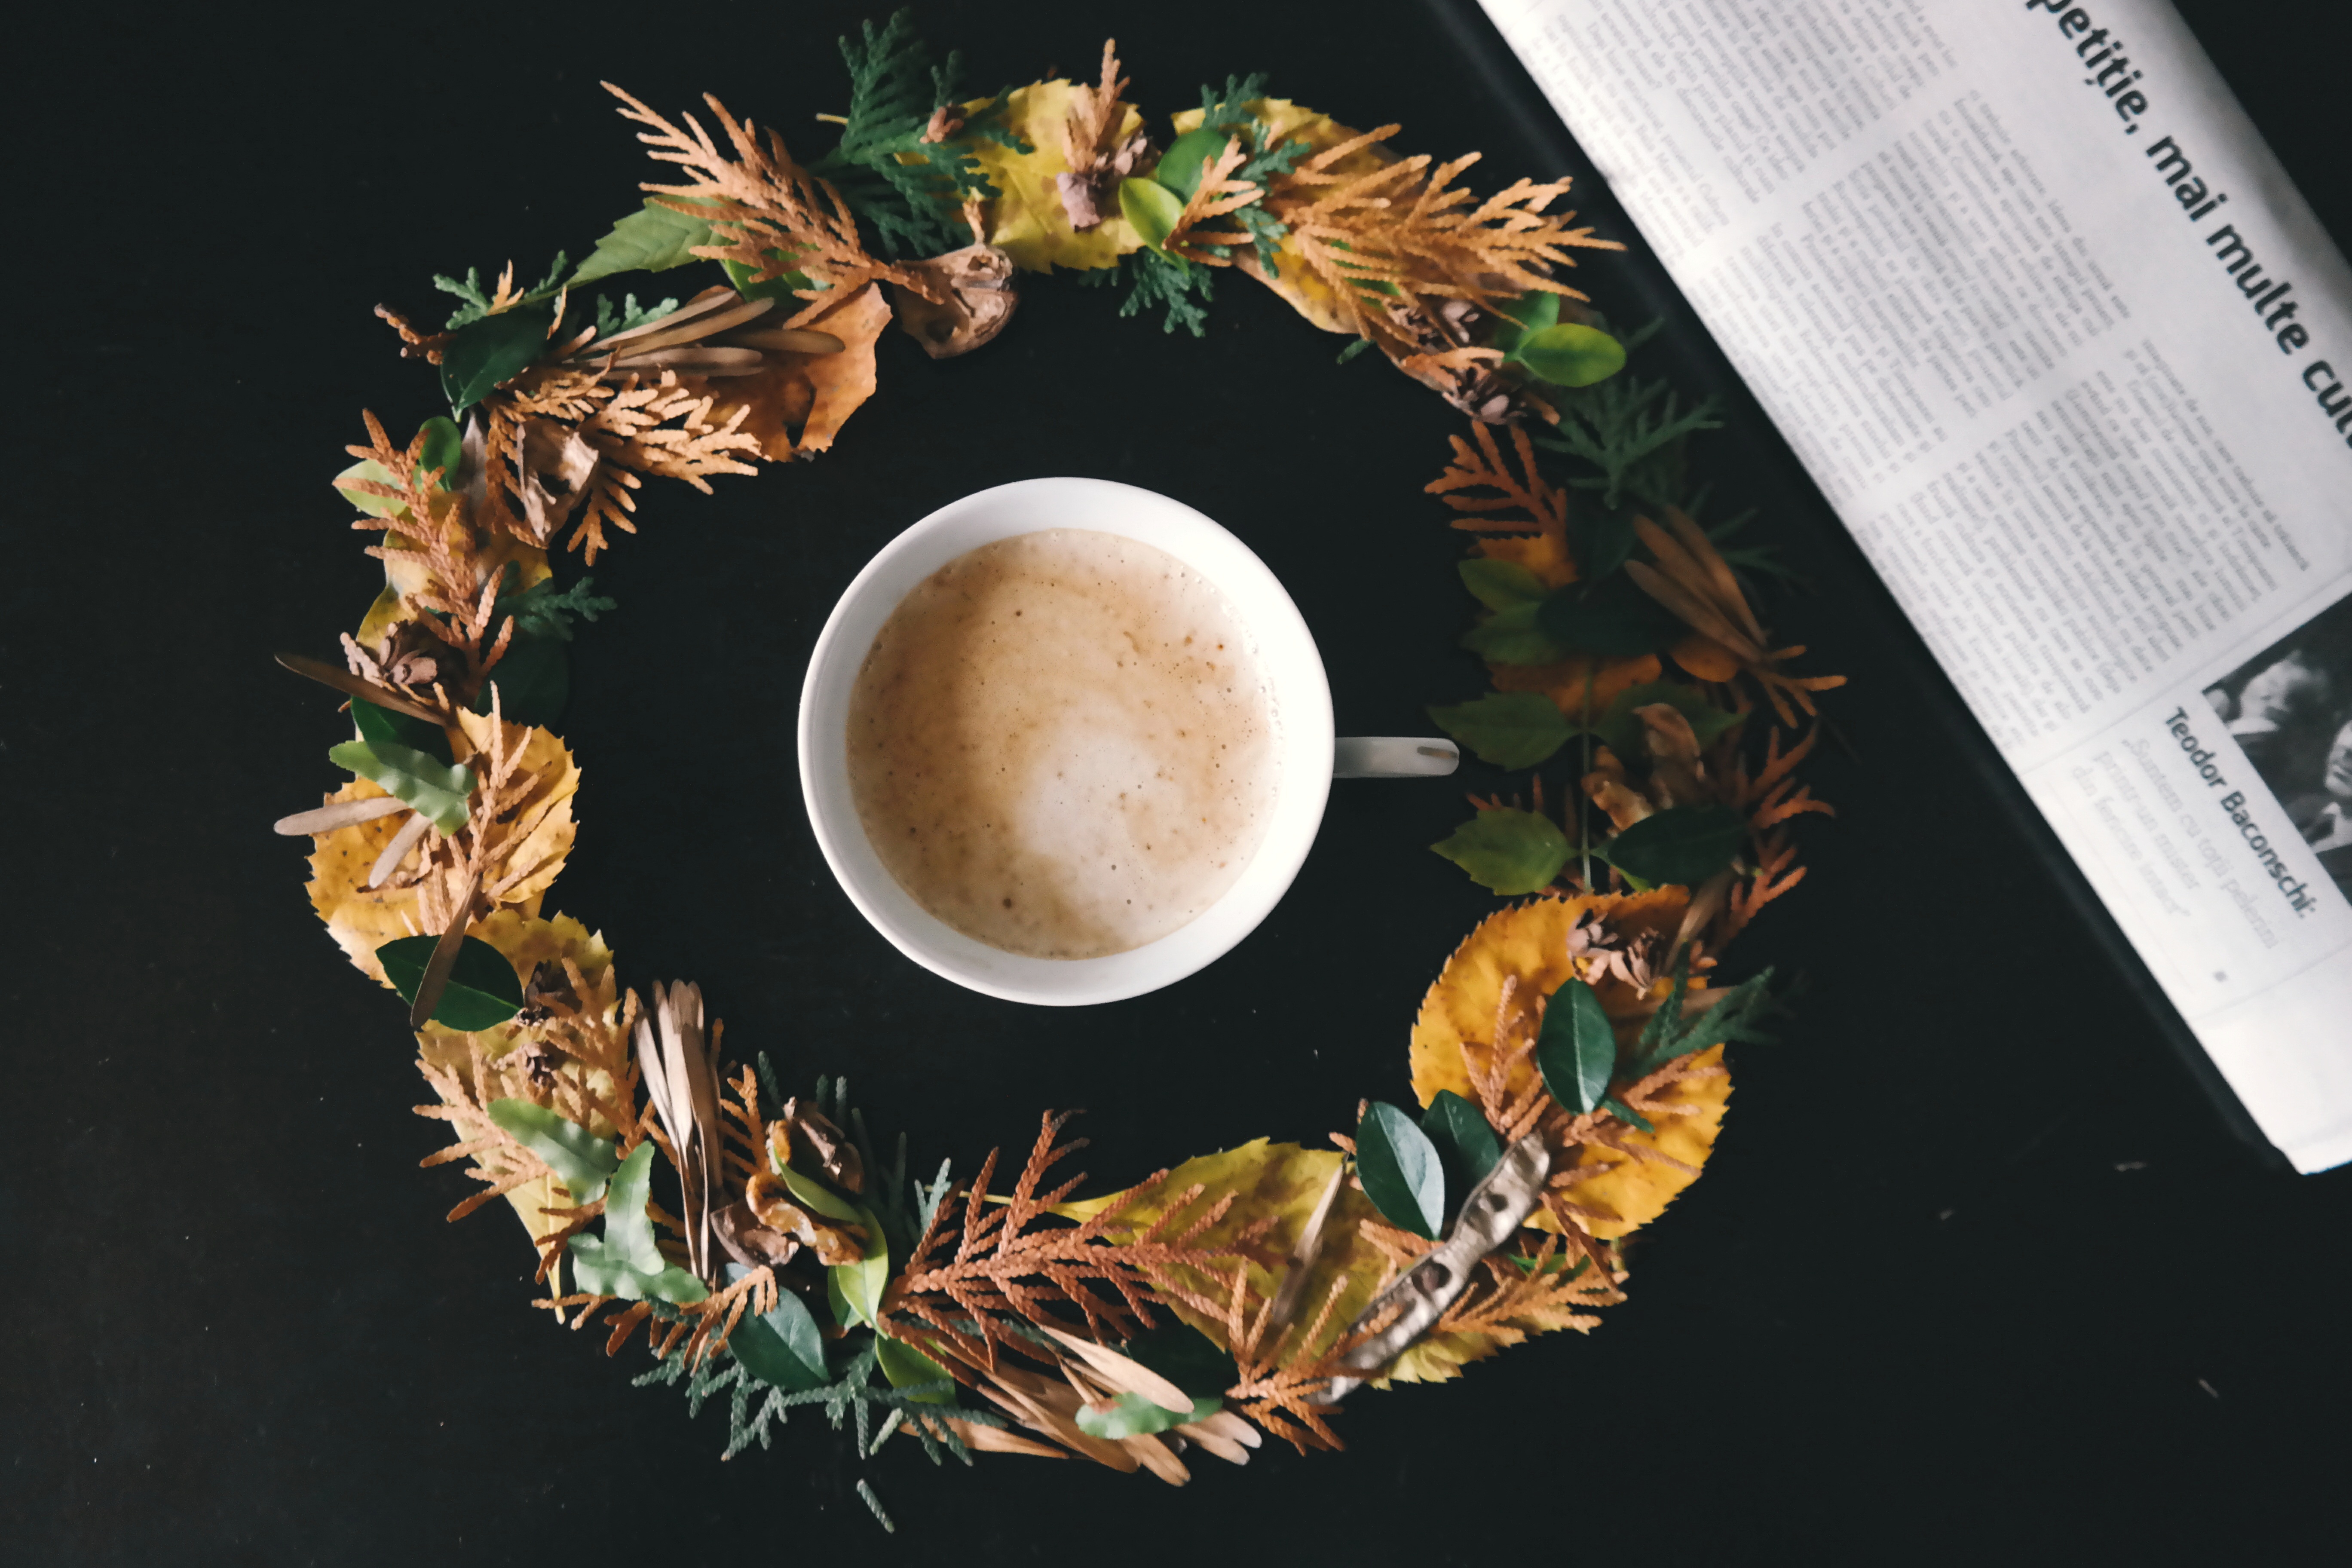
branch, coffee, plant, leaf, flower, newspaper, cup, produce, drink, paper, mug, flora, wreath, christmas decoration, leaves, floristry, floral design, flower arranging